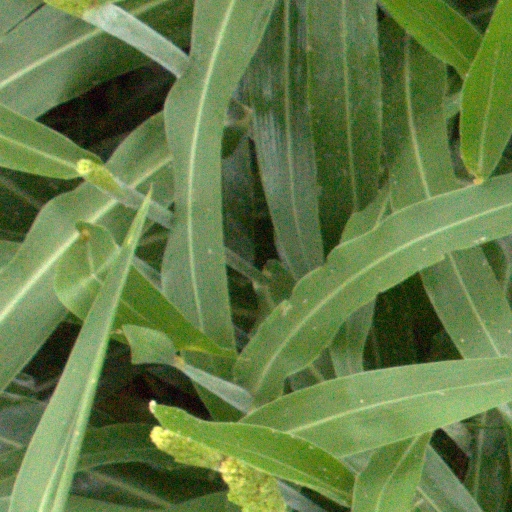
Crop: sorghum